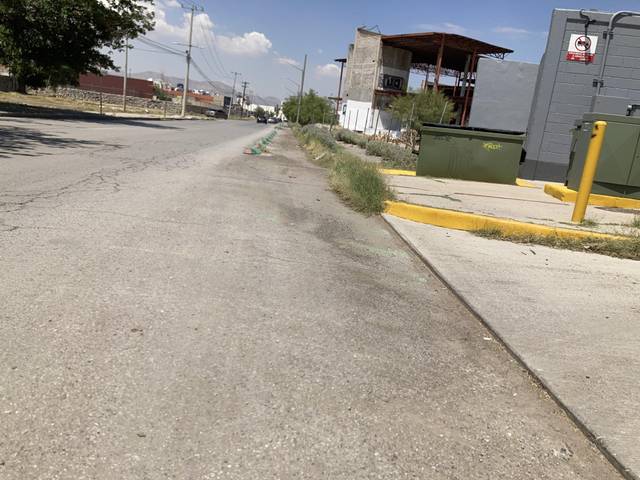
Region: Mexico
Coordinates: 31.743, -106.449